Želiv

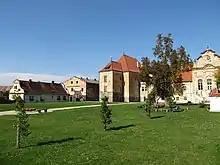
Monastery garden and Trčka's Castle

Želiv is known for architecturally valuable Premonstratensian monastery with the Church of the Nativity of the Virgin Mary. The monastery was founded in 1139 and renewed in 1712 according to design by Jan Santini Aichel.